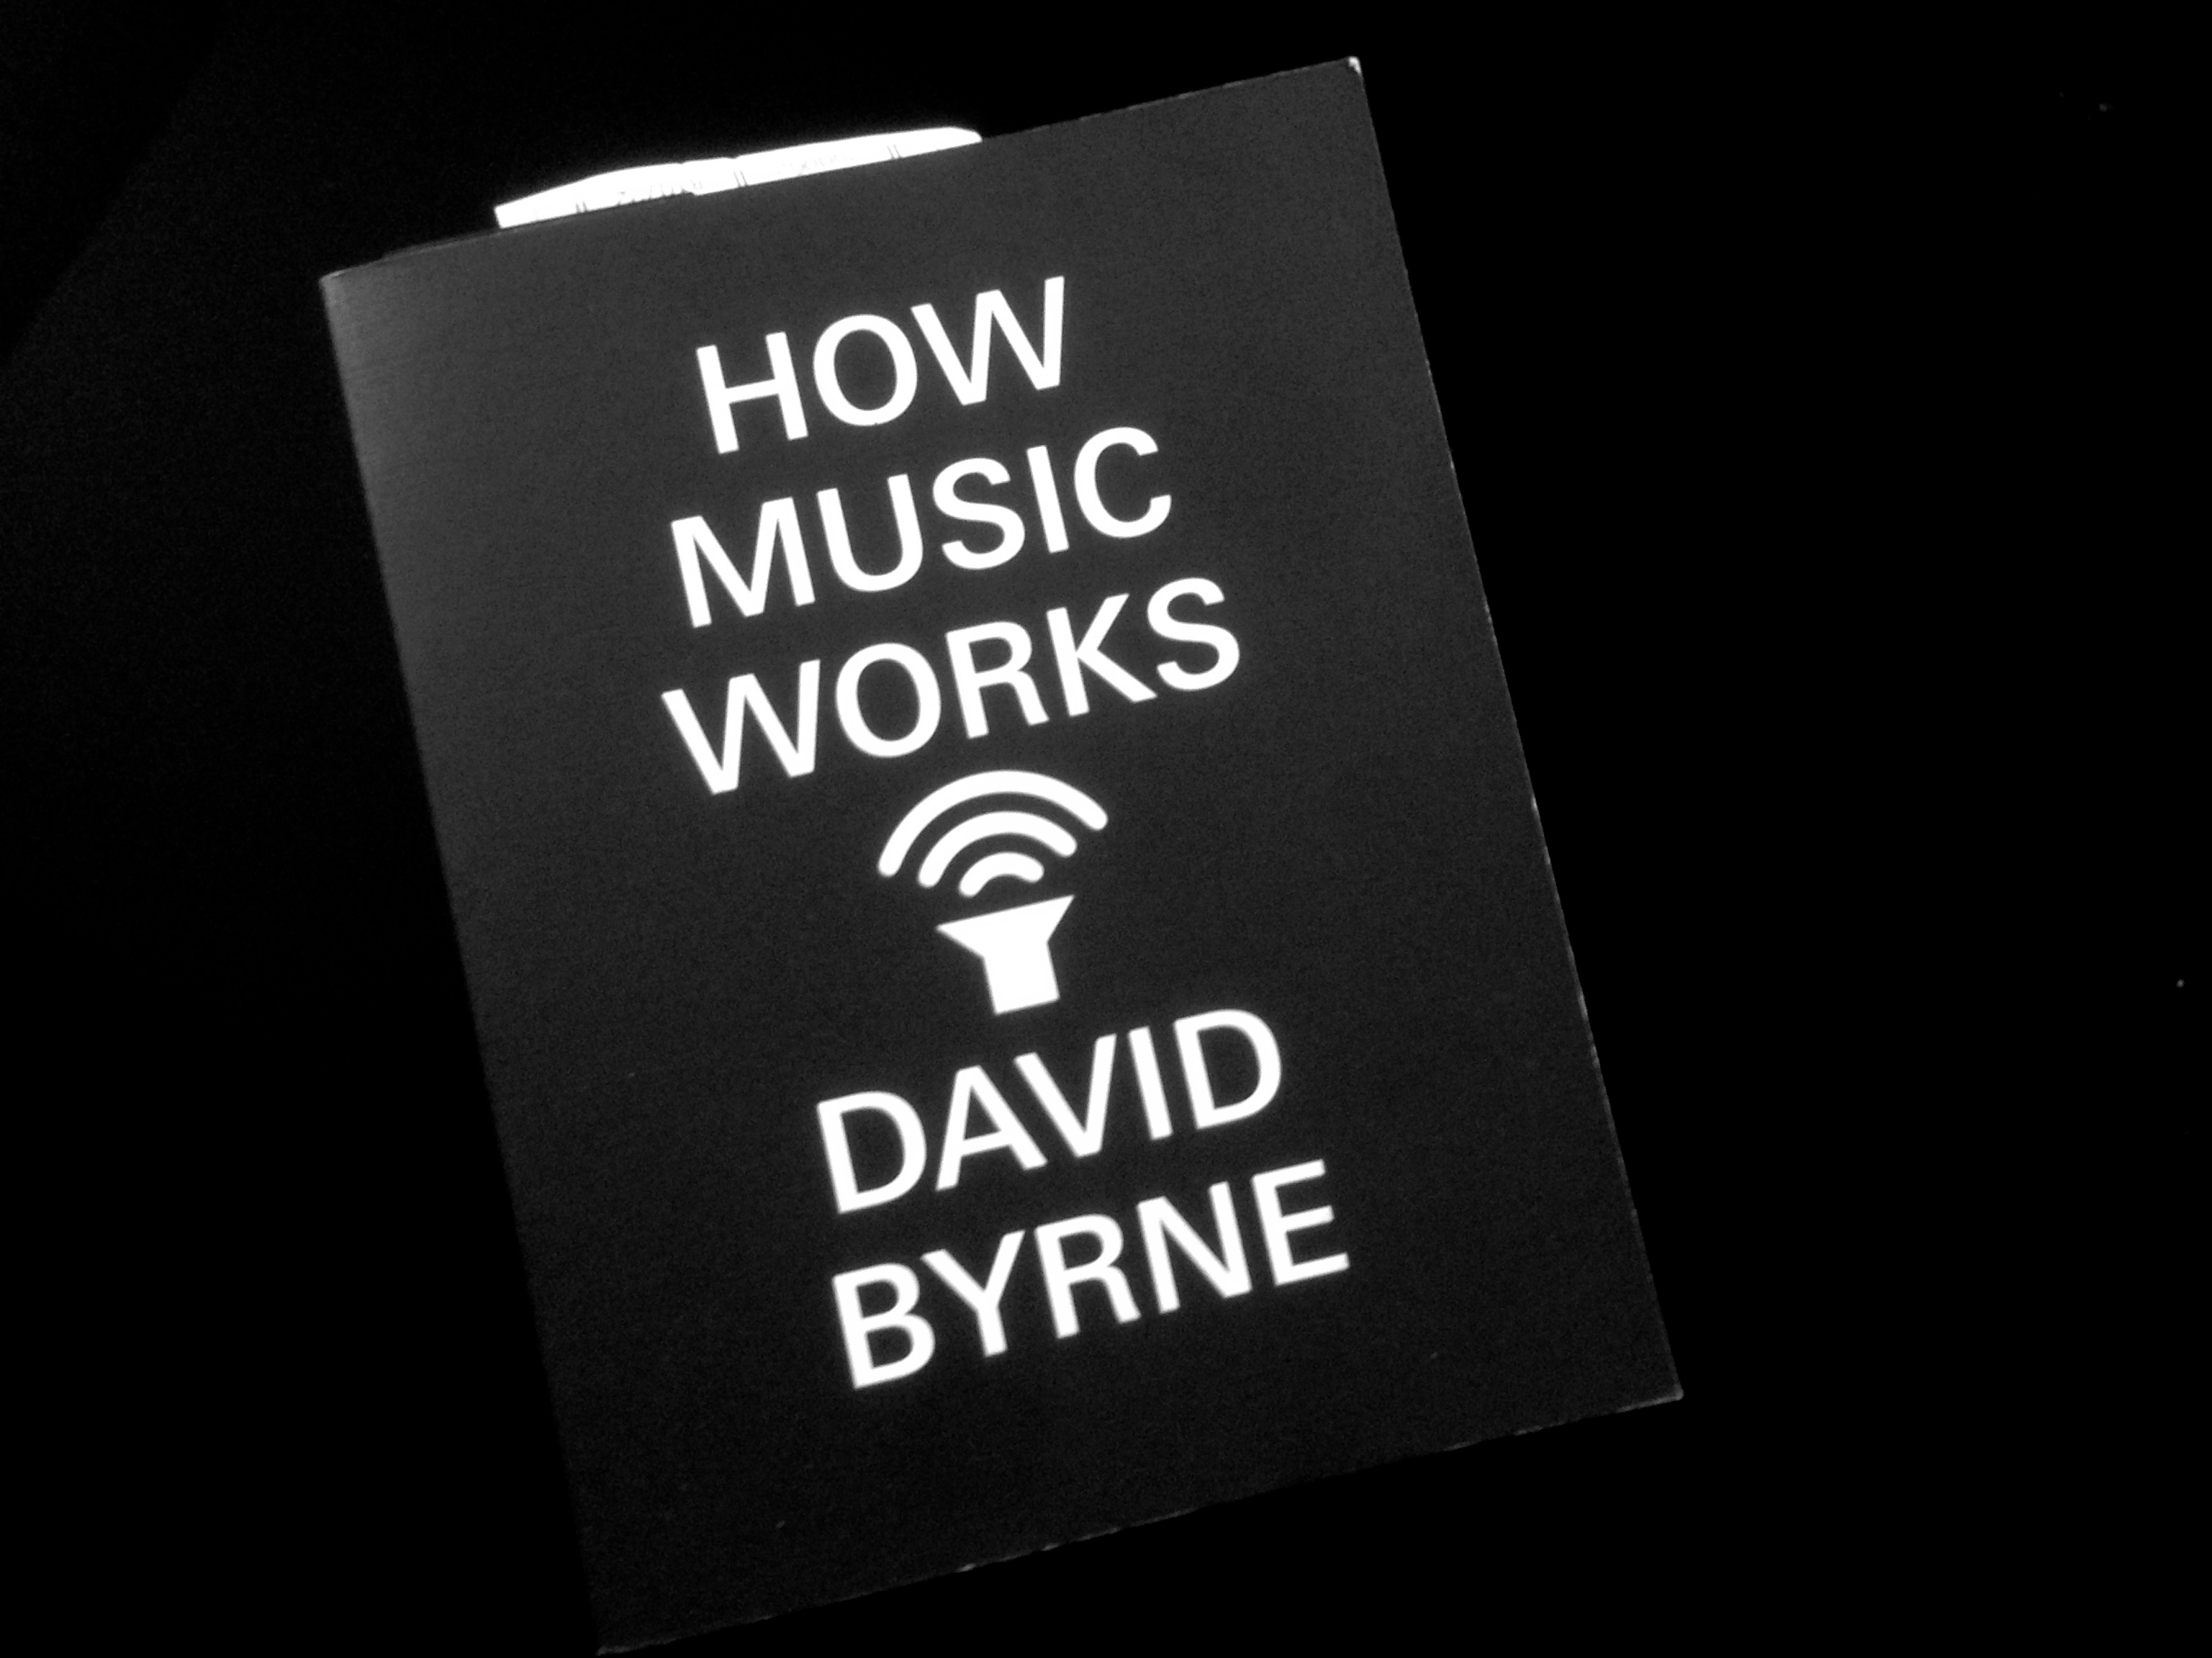
brand, font, logo, text, graphic design